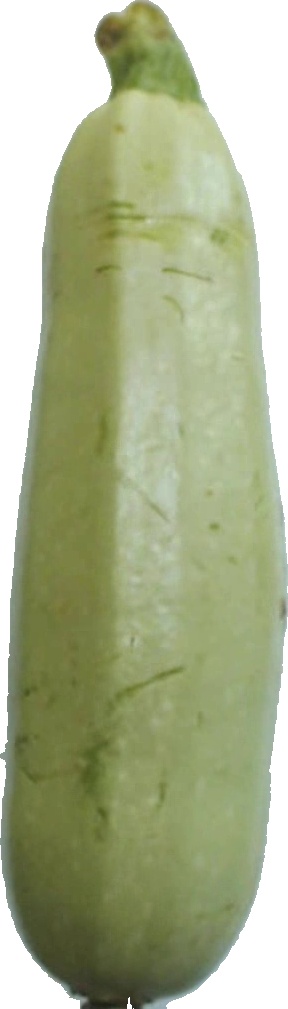
Label: zucchini_1